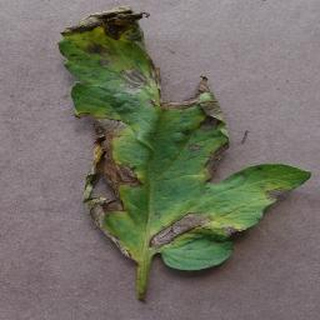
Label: tomato_early_blight